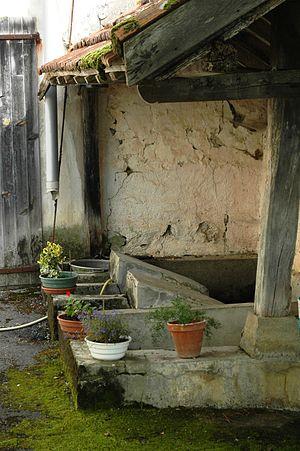
Un lavoir à Masparraute
Masparraute est une commune française située dans le département des Pyrénées-Atlantiques, en région Nouvelle-Aquitaine.